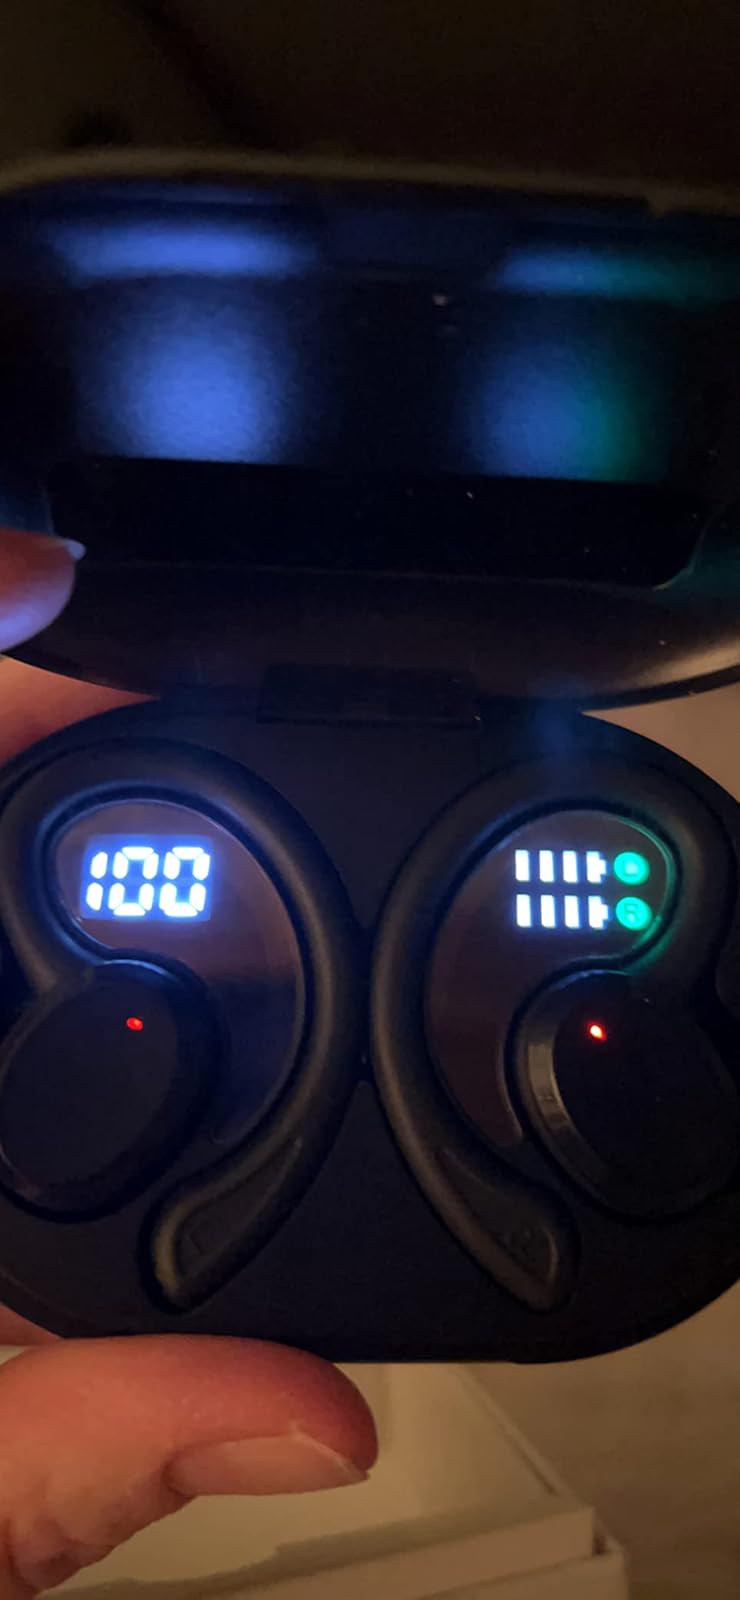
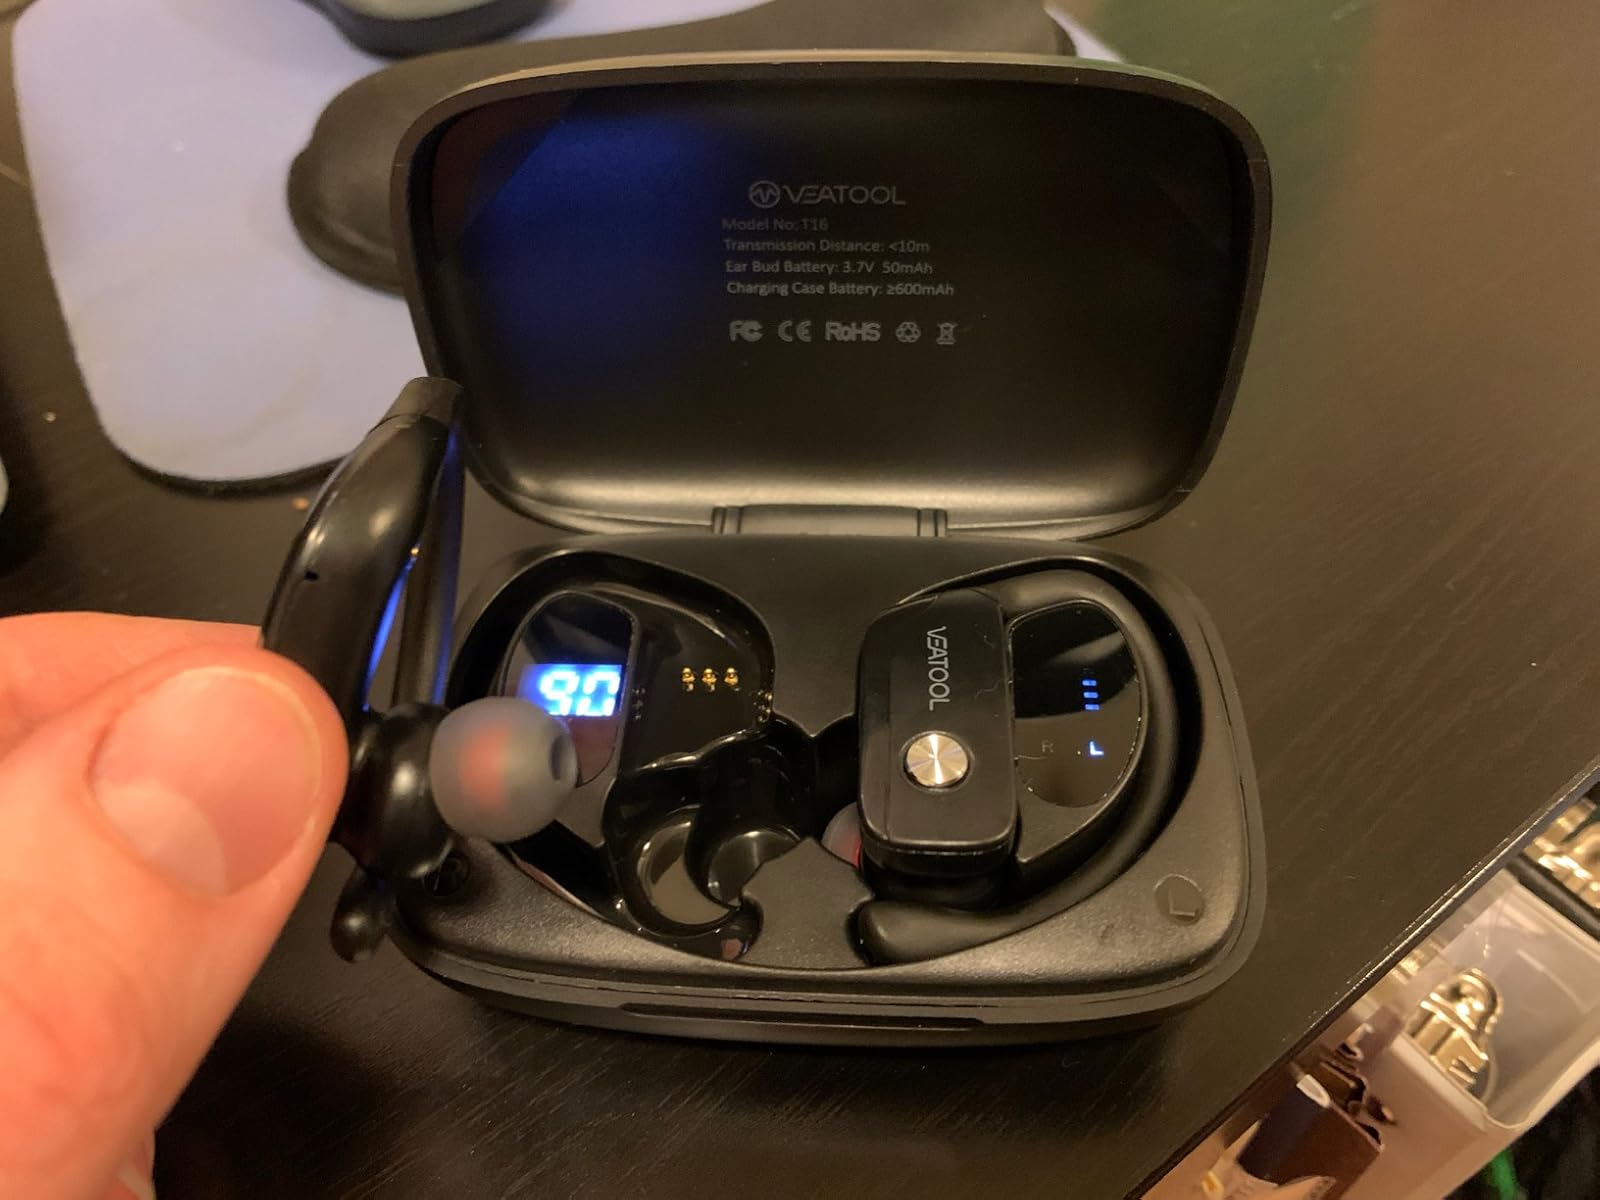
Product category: earbuds
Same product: no